Having Our Say: The Delany Sisters' First 100 Years

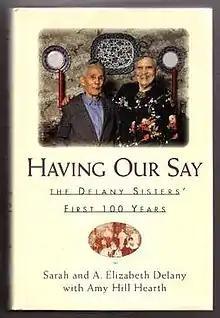

Having Our Say: The Delany Sisters' First 100 Years is a 1993 "New York Times" bestselling book that was compiled by Amy Hill Hearth and contains the oral history of Sarah "Sadie" L. Delany and A. Elizabeth "Bessie" Delany, two civil rights pioneers who were born in the late 19th century to a former slave. Their stories were largely unknown until "The New York Times" reporter Amy Hill Hearth interviewed them for a feature story in 1991, and the popular story was expanded into book form.